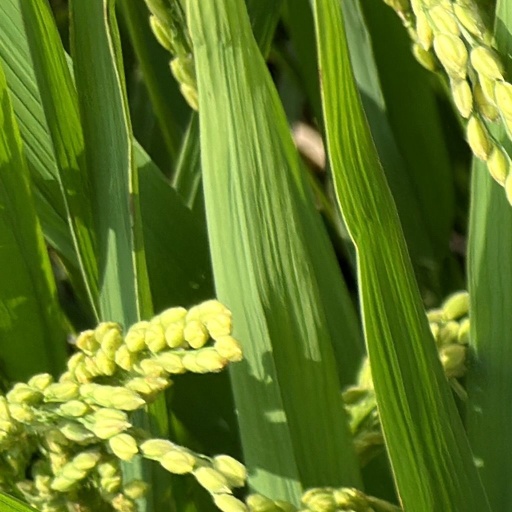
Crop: rice